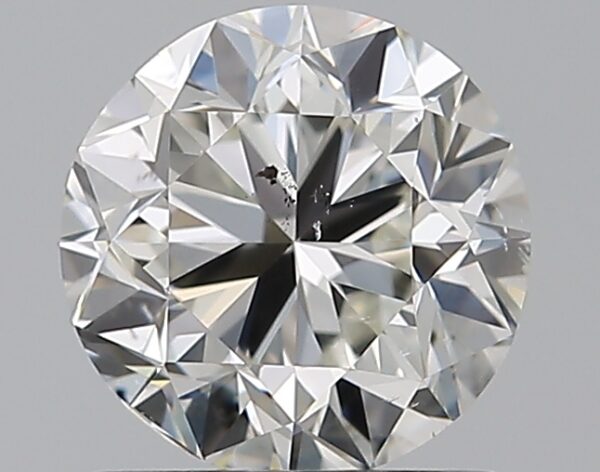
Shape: round
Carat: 1
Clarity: SI1
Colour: H
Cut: GD
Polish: EX
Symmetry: GD
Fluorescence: N
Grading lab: GIA
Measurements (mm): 6.08 x 6.15 x 4.02